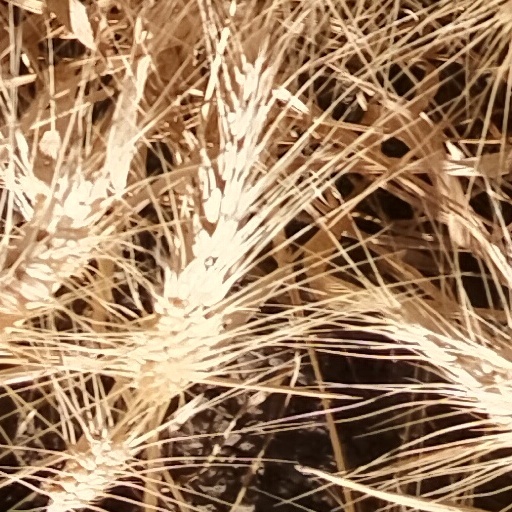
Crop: wheat